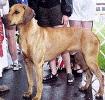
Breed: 230-n000080-Rhodesian_ridgeback